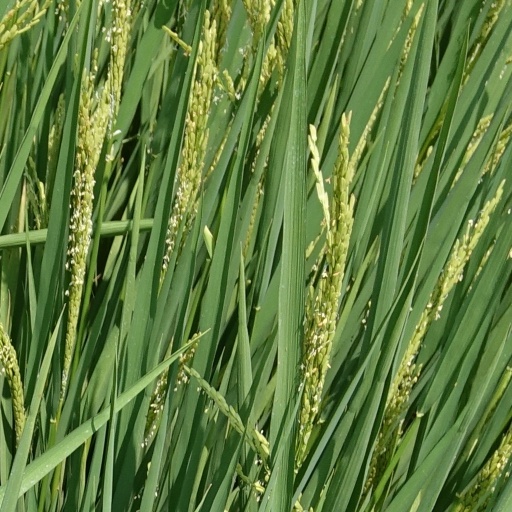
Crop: rice